Adam Kok III

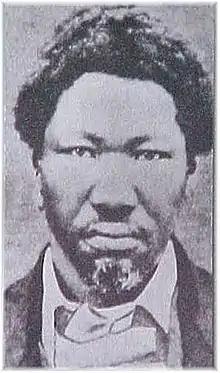
Adam Kok

The son of Adam Kok II, he was born in Griqualand West. Kok III was educated at the Philippolis Mission School after his family and father's followers moved to the area after disputes with other groups. He was appointed as a member of the Griqua Council at a young age and would act as chief while his father was away. He succeeded his father as the ruler and leader of the Griqua in Philippolis after the death of his father in 1835. His older brother, Abraham, could have taken over as chief but Kok III's political experience impressed the Griqua elders and he was therefore deemed to be the preferred choice to replace his father.